United States Naval Academy

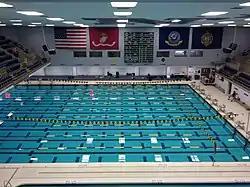
The pool in the Lejeune Hall

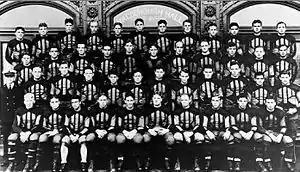
The 1926 National Championship football team

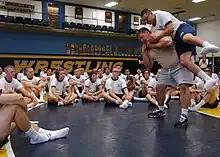
Plebes receive basic martial arts instruction during Plebe Summer training

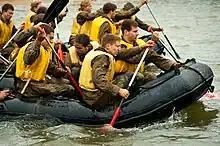
Plebes paddle pontoon boats during a team-building portion of Sea Trials

The campus (or "Yard") has grown from a Army post named Fort Severn in 1845 to a campus in the 21st century. By comparison, the United States Air Force Academy is and United States Military Academy (Army) is .